Franz Streitt

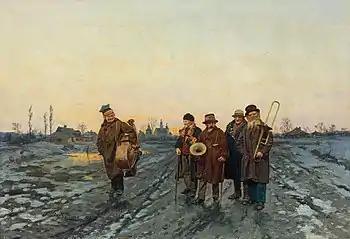
Traveling Musicians

He was only there briefly, however, before moving to Munich, where he and Antoni Kozakiewicz opened a joint studio. Together, they formed a group of expatriate Polish artists that included Józef Brandt and Alfred Kowalski. He also became a member of the Kunstverein München. Later, he took several study trips to Galicia and Hungary.